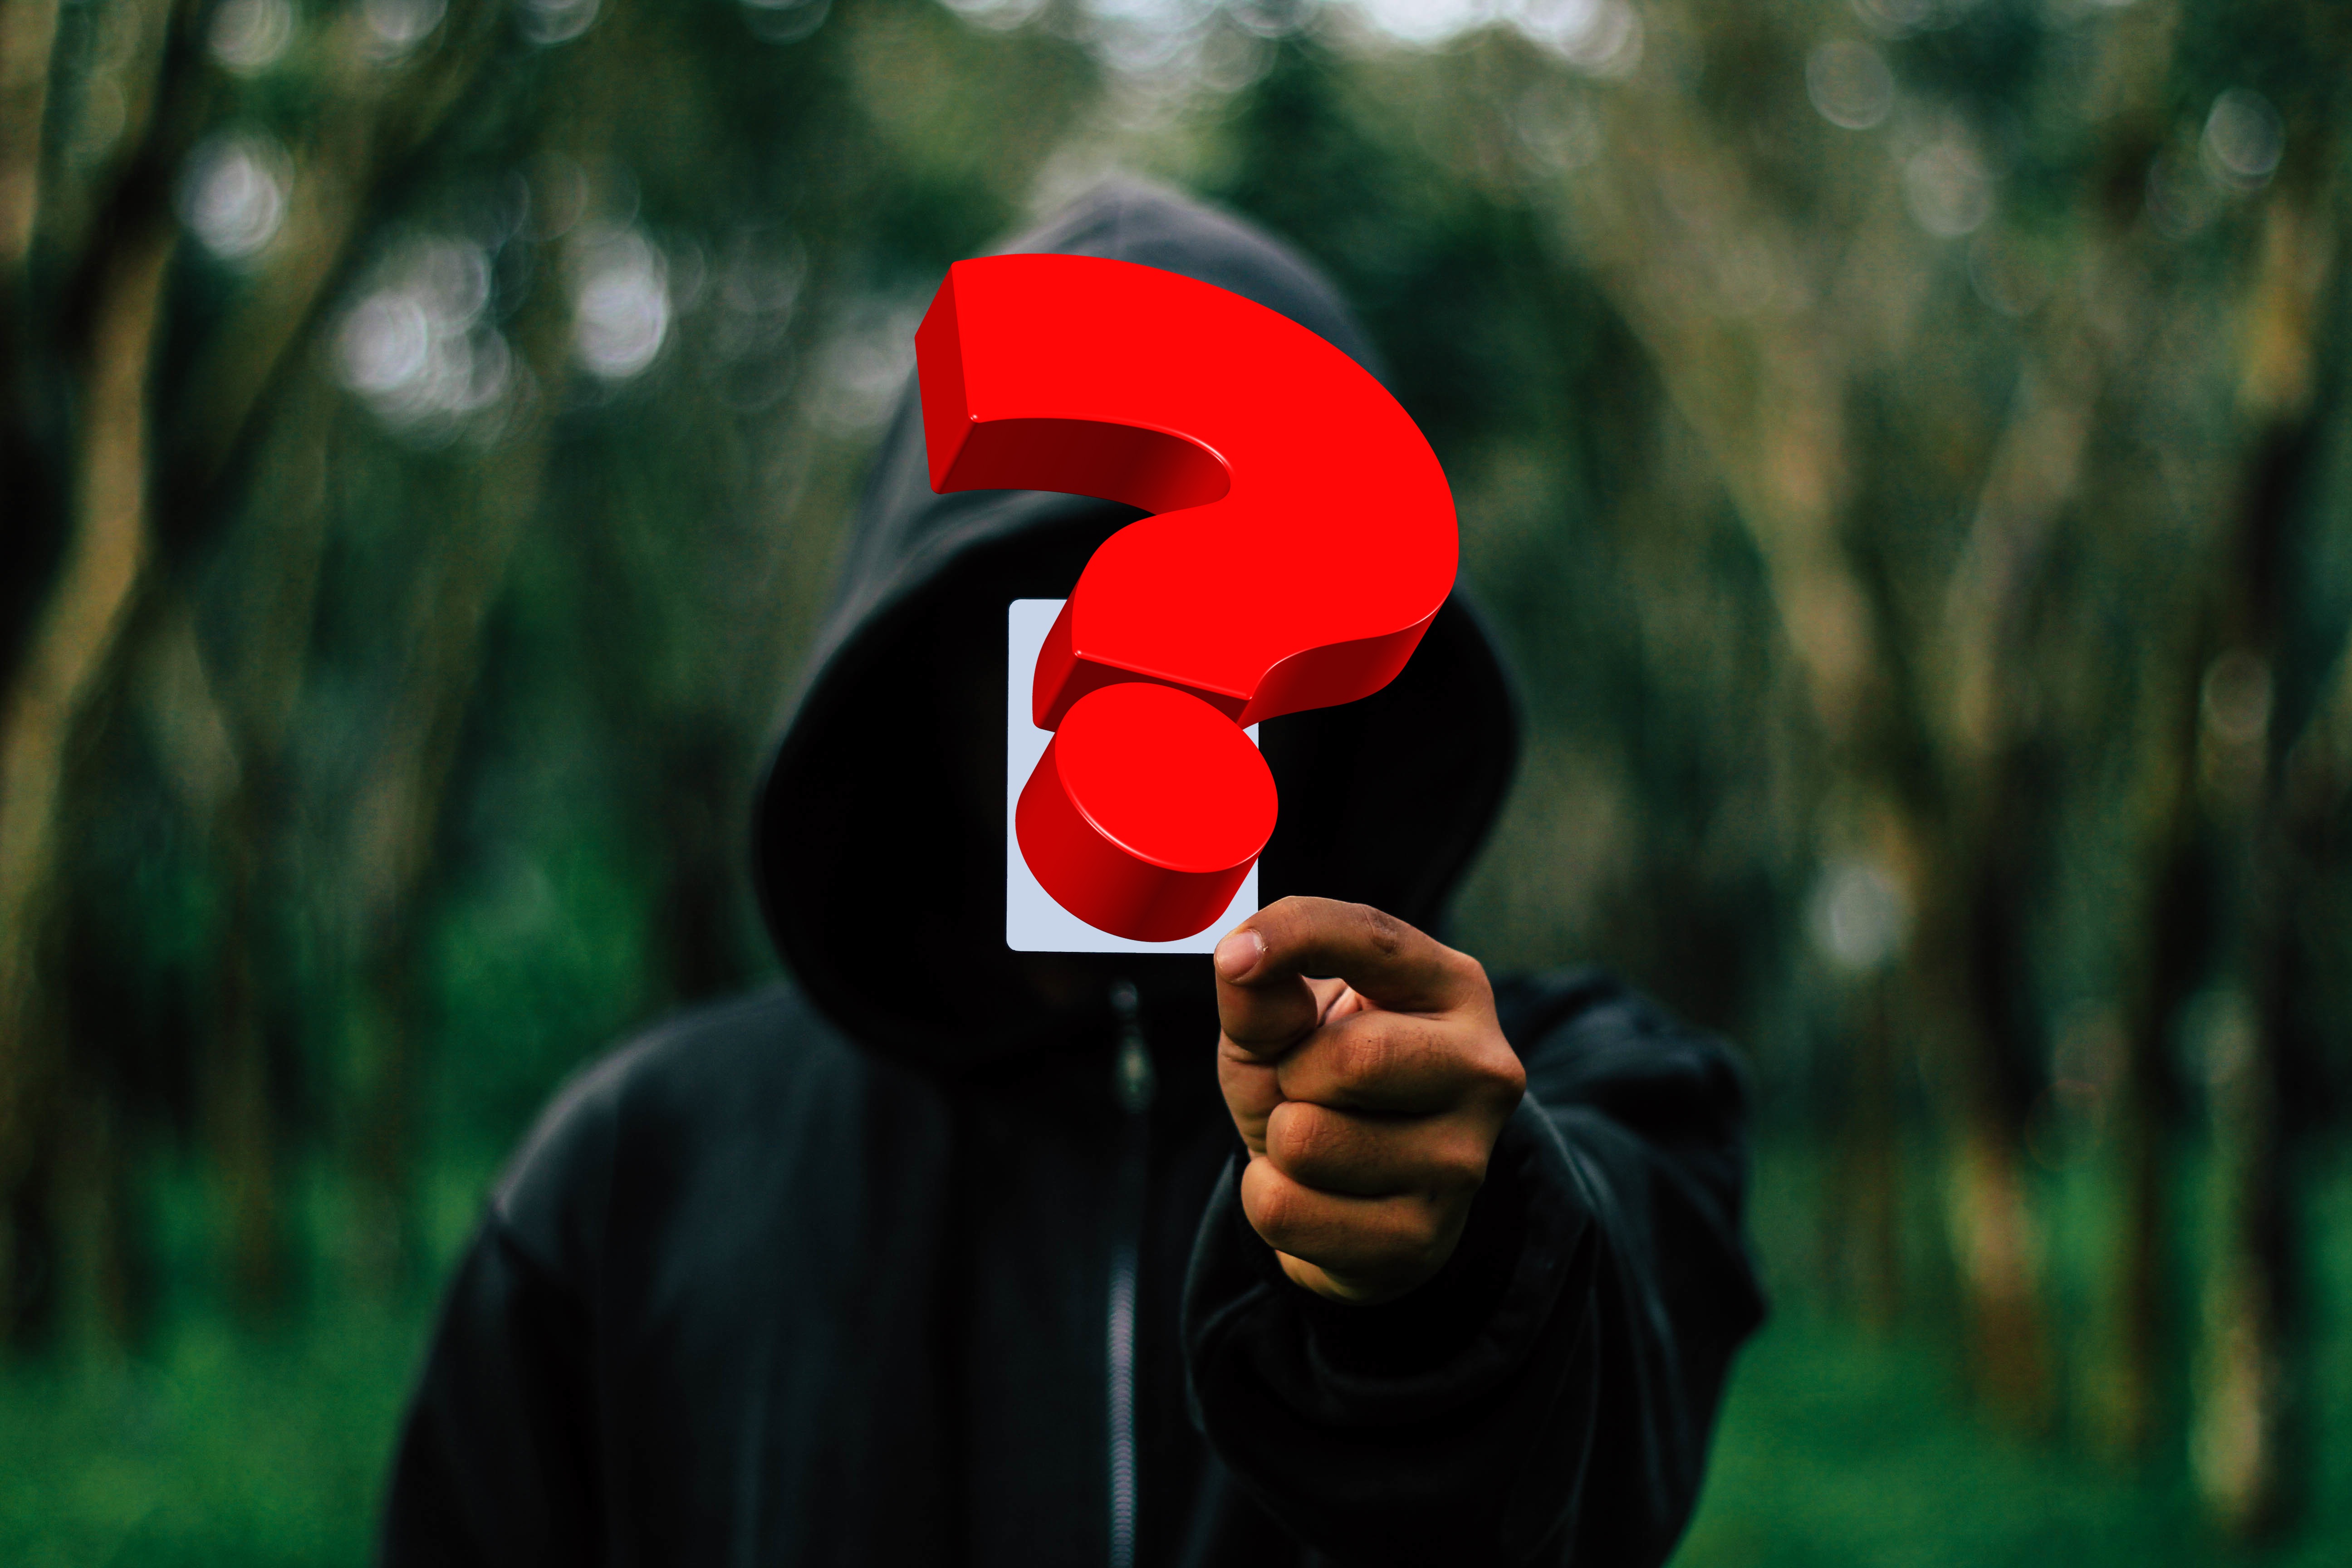
computer, technology, internet, green, red, color, communication, world, futuristic, programming, mask, one, earth, digital, attack, robot, anonymous, crime, network, circuit, emotion, server, calculator, bits, screenshot, cybernetics, data, script, binary, virus, hacker, artificial intelligence, cyber, intelligent, trojan, continents, function, computer science, binary code, data exchange, computer virus, binary system, byte, computer viruses, virus warning